Volley gun

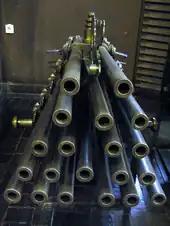
Polish 20-barrel artillery piece, 16-17 century. The barrels are designed to enable the shot to spread out and cause maximum damage

The ribauldequin, or organ gun, was a medieval version of the volley gun. It had its barrels set up in parallel. This early version was first employed during the Hundred Years' War by the army of Edward III of England, in 1339. Later on, the late Swiss army employed it.